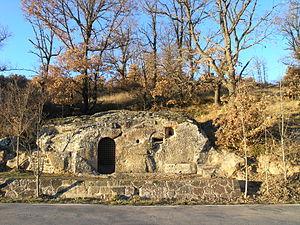
L'église rupestre de Cadalso, aussi connue sous le nom d'église [rupestre] Notre-Dame du Mont-Carmel est une petite église rupestre d'origine wisigothique située dans le hameau de Cadalso, près de Valderredible, en Cantabrie.